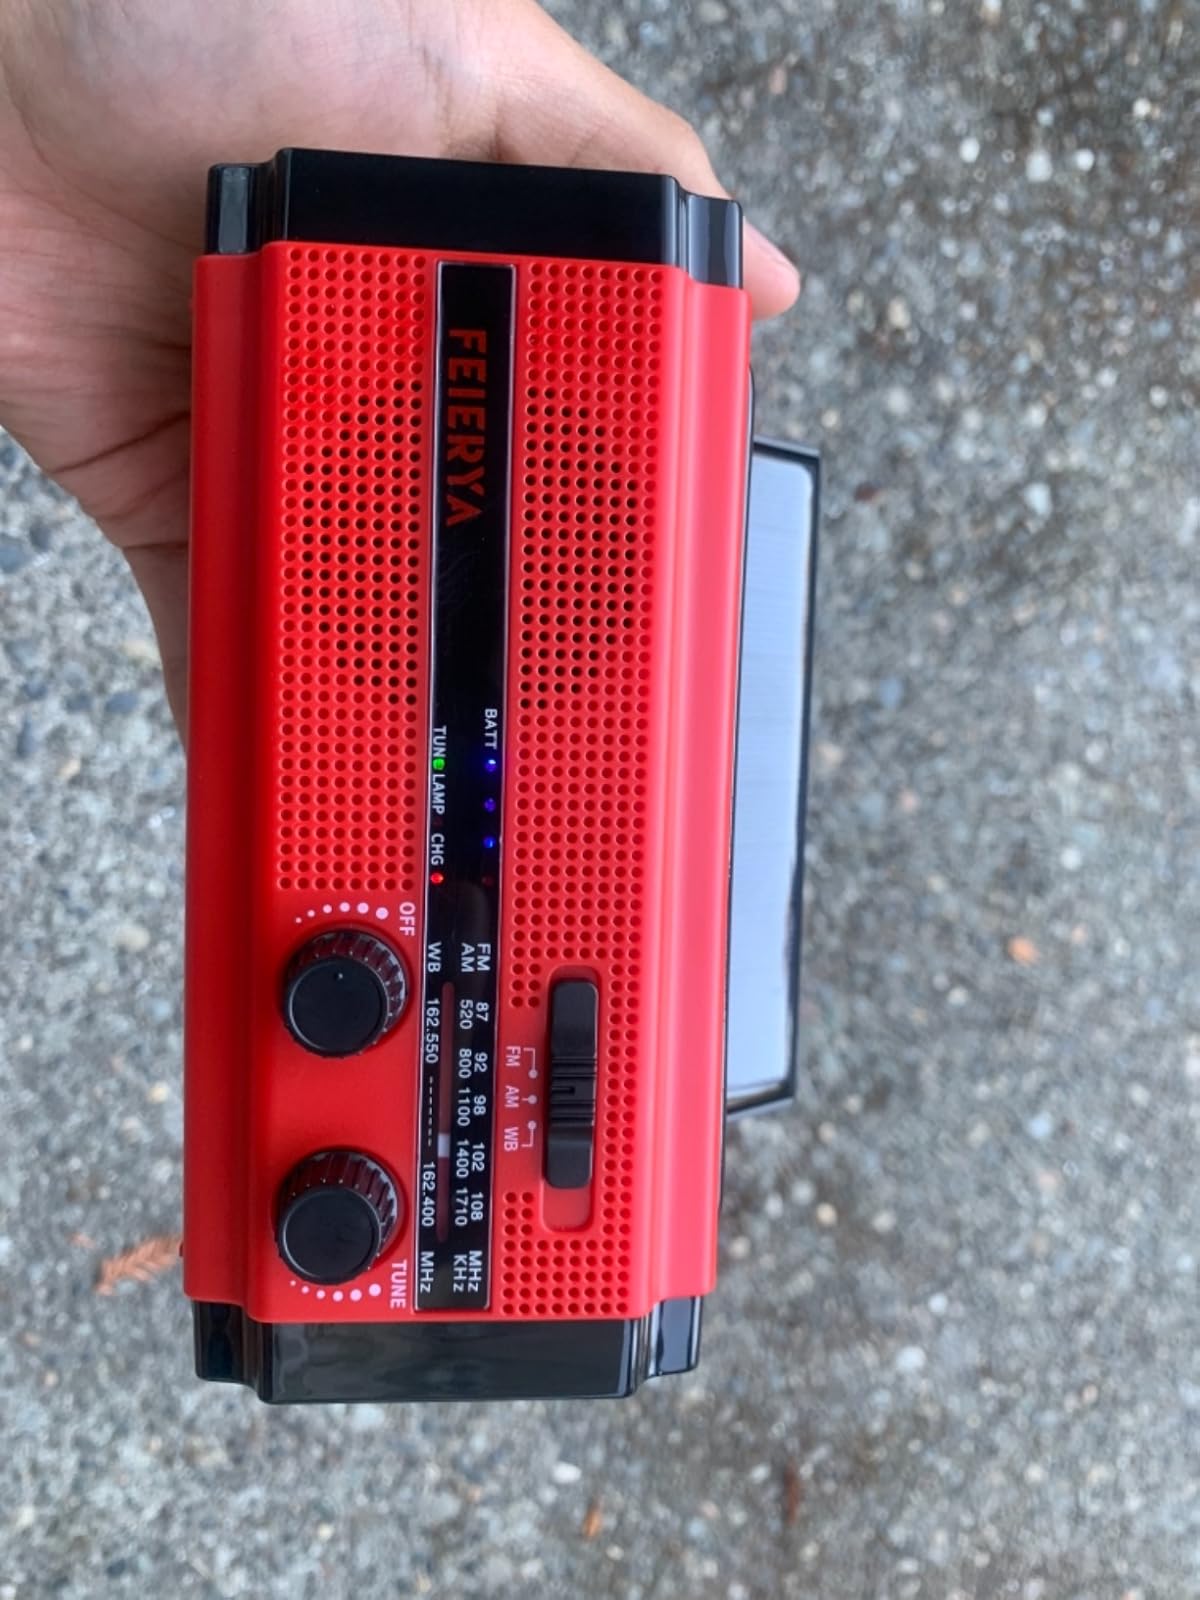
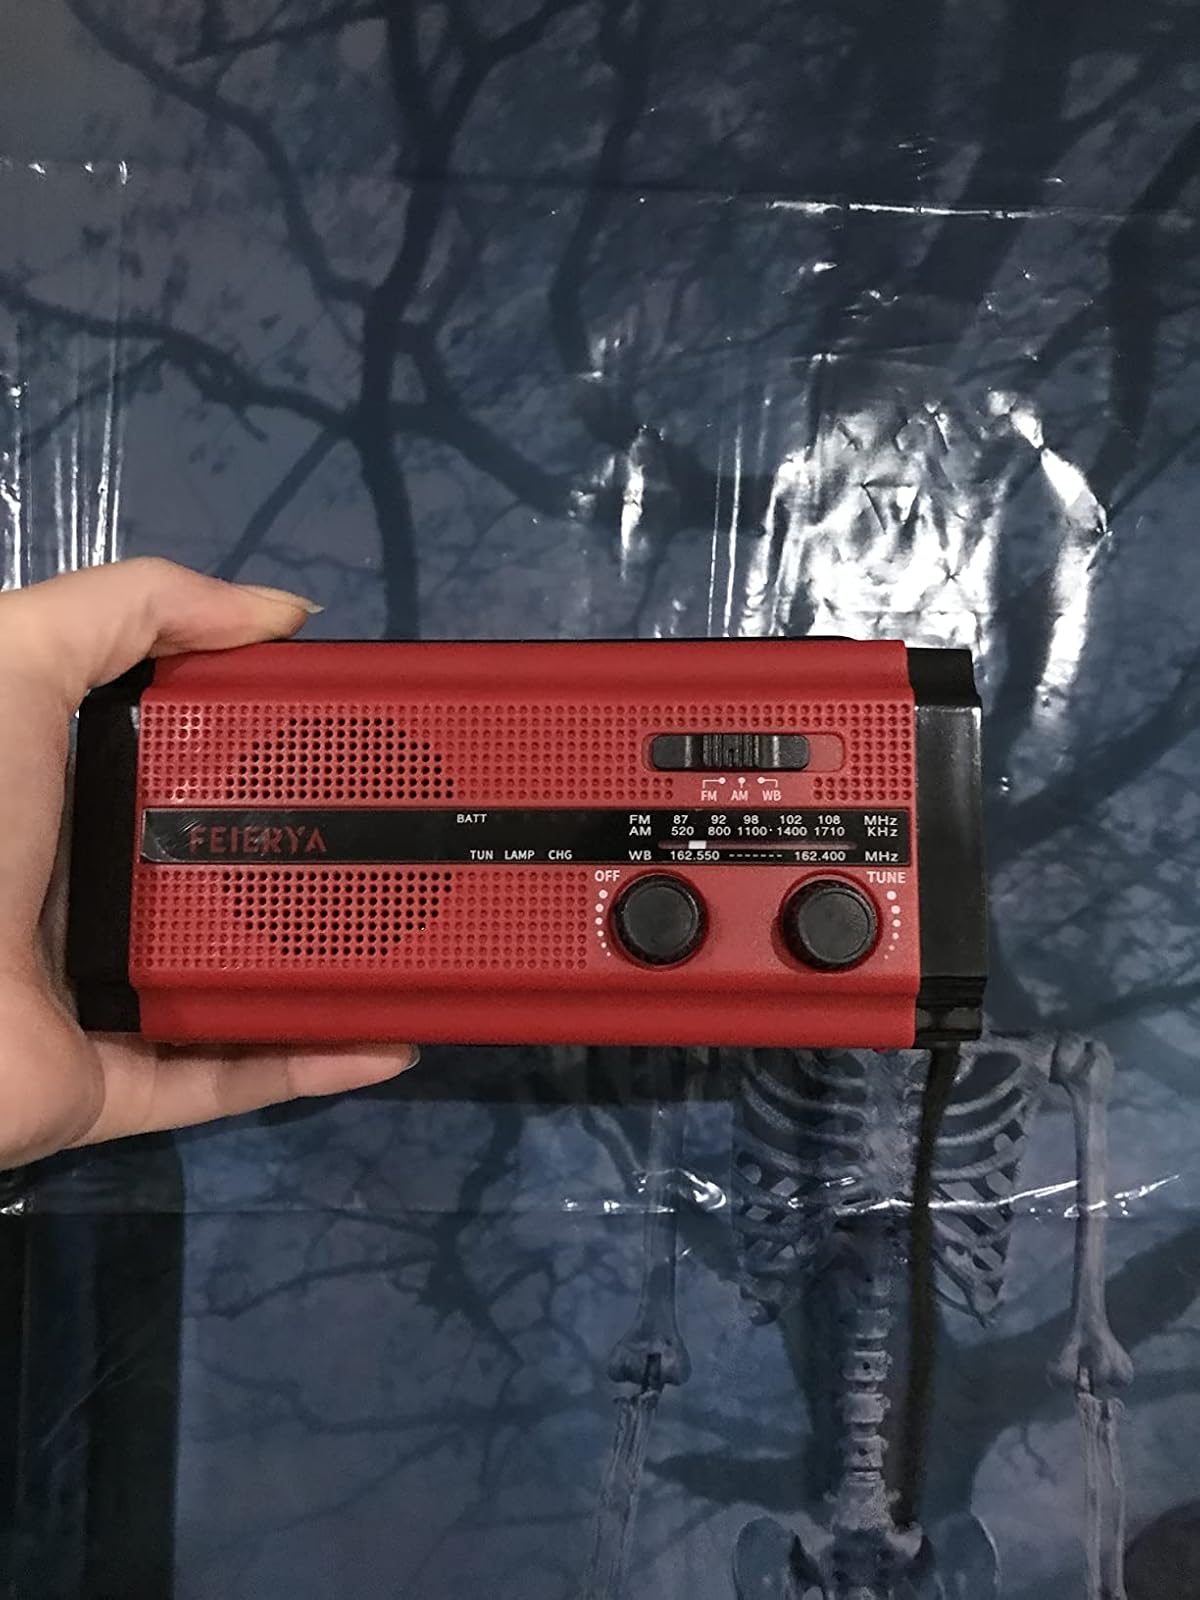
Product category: radio
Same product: yes